Transport in Addis Ababa

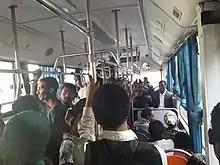
Passengers cramming inside a bus

Until 2011, the transportation system was almost unregulated by the government by which taxis operated through every routes in desired areas to gain profit, and discrimination was visible in taxi service lacked peripheral areas of Addis Ababa. The government then introduced zonal taxi transport system with special reference to Addis Ababa. In this service, taxi attendants in every stations were only legalized and taxi owners form taxi association (with exception of some vehicle belonging to any association), a zoning transportation system which every vehicles serve passengers to specific destinations via roof signboard. This prevents monopolistic scenarios. However, the regulation did not bring effect with regard to time spent; comparing to the previous zonal system, it had experienced unsatisfactory environment for taxi terminals, the unresponsiveness of transportation bureau toward the problem and theft and traffic congestion.